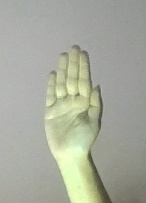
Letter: seen